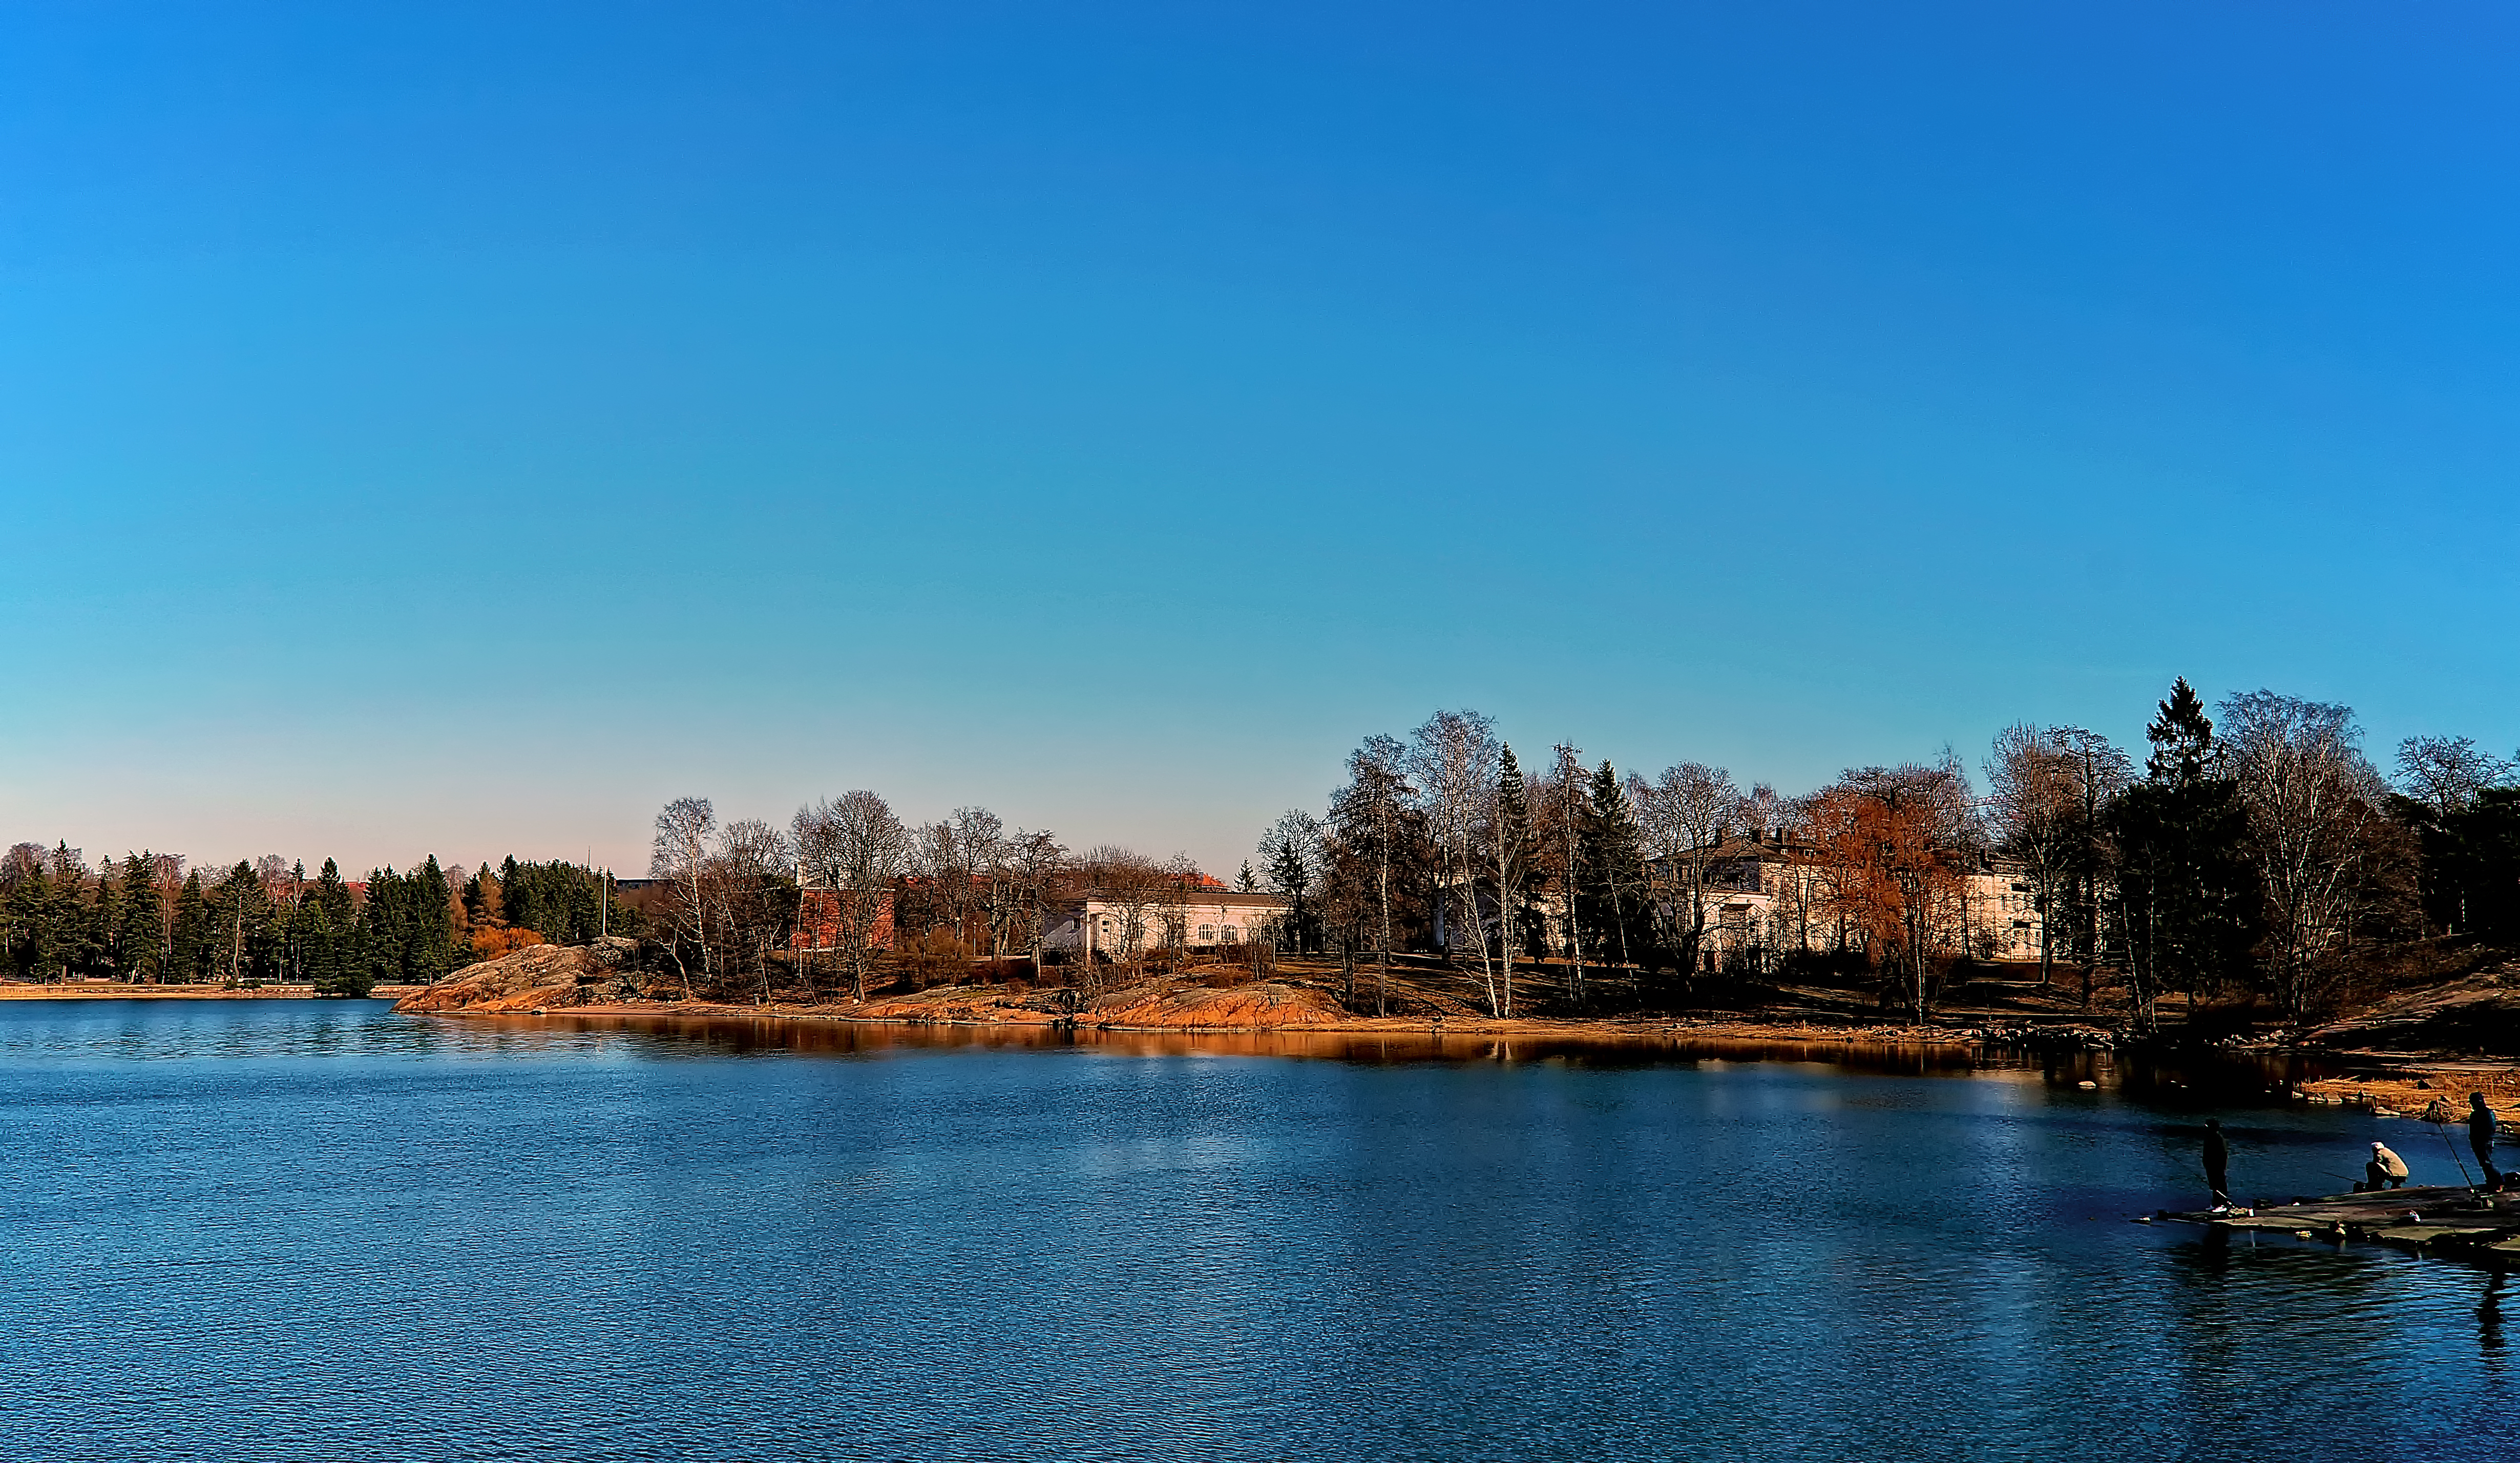
landscape, sea, water, horizon, mountain, sky, morning, lake, dawn, river, panorama, dusk, evening, reflection, fishing, bay, blue, reservoir, body of water, trees, men, buildings, finland, helsinki, lapinlahti